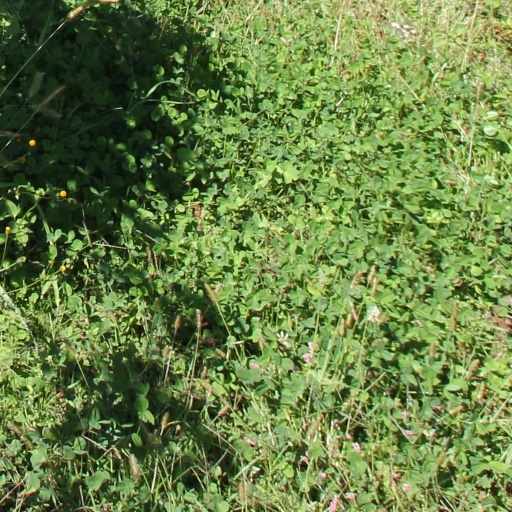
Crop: grape